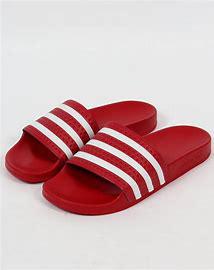
Brand: Adidas
Model: Adilette